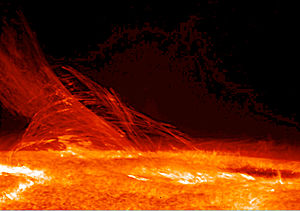
Solen / Struktur / Kernen
Billede af solen, taget af Hinodes Solar Optical Telescope 12. januar 2007. Det viser tydeligt den "filamentagtige" struktur af det plasma, som forbinder regioner med modsat magnetisk polaritet
Solen er den stjerne, som sammen med sit planetsystem udgør solsystemet. Jorden og andet stof kredser om Solen, som i sig selv udgør omkring 99,8% af solsystemets masse. Energi fra Solen er – bl.a. i form af sollys – afgørende for næsten alt liv på Jorden via fotosyntese. Solen er den drivende kraft i Jordens klima og vejr, og den står for ca. 1/3 af tidevandsvirkningen i havene, resten står Månen for.